Britain Dalton

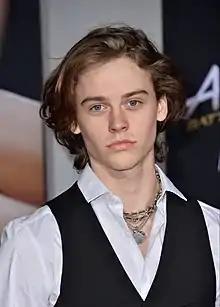
Dalton in 2019

Britain Dalton (born December 12, 2001) is an American actor known for his role as Lo’ak, the second son of Jake Sully and Neytiri, in the science fiction film "" (2022).